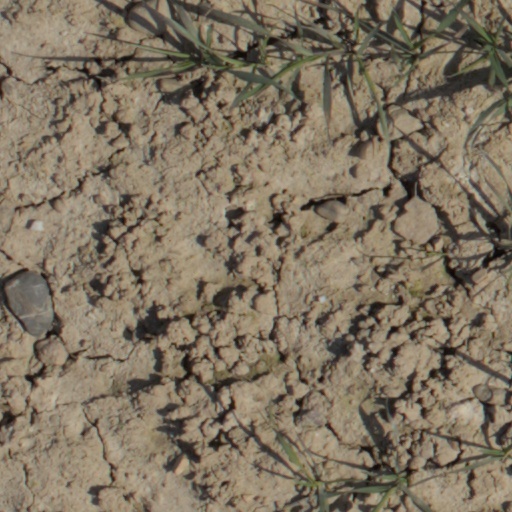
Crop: wheat